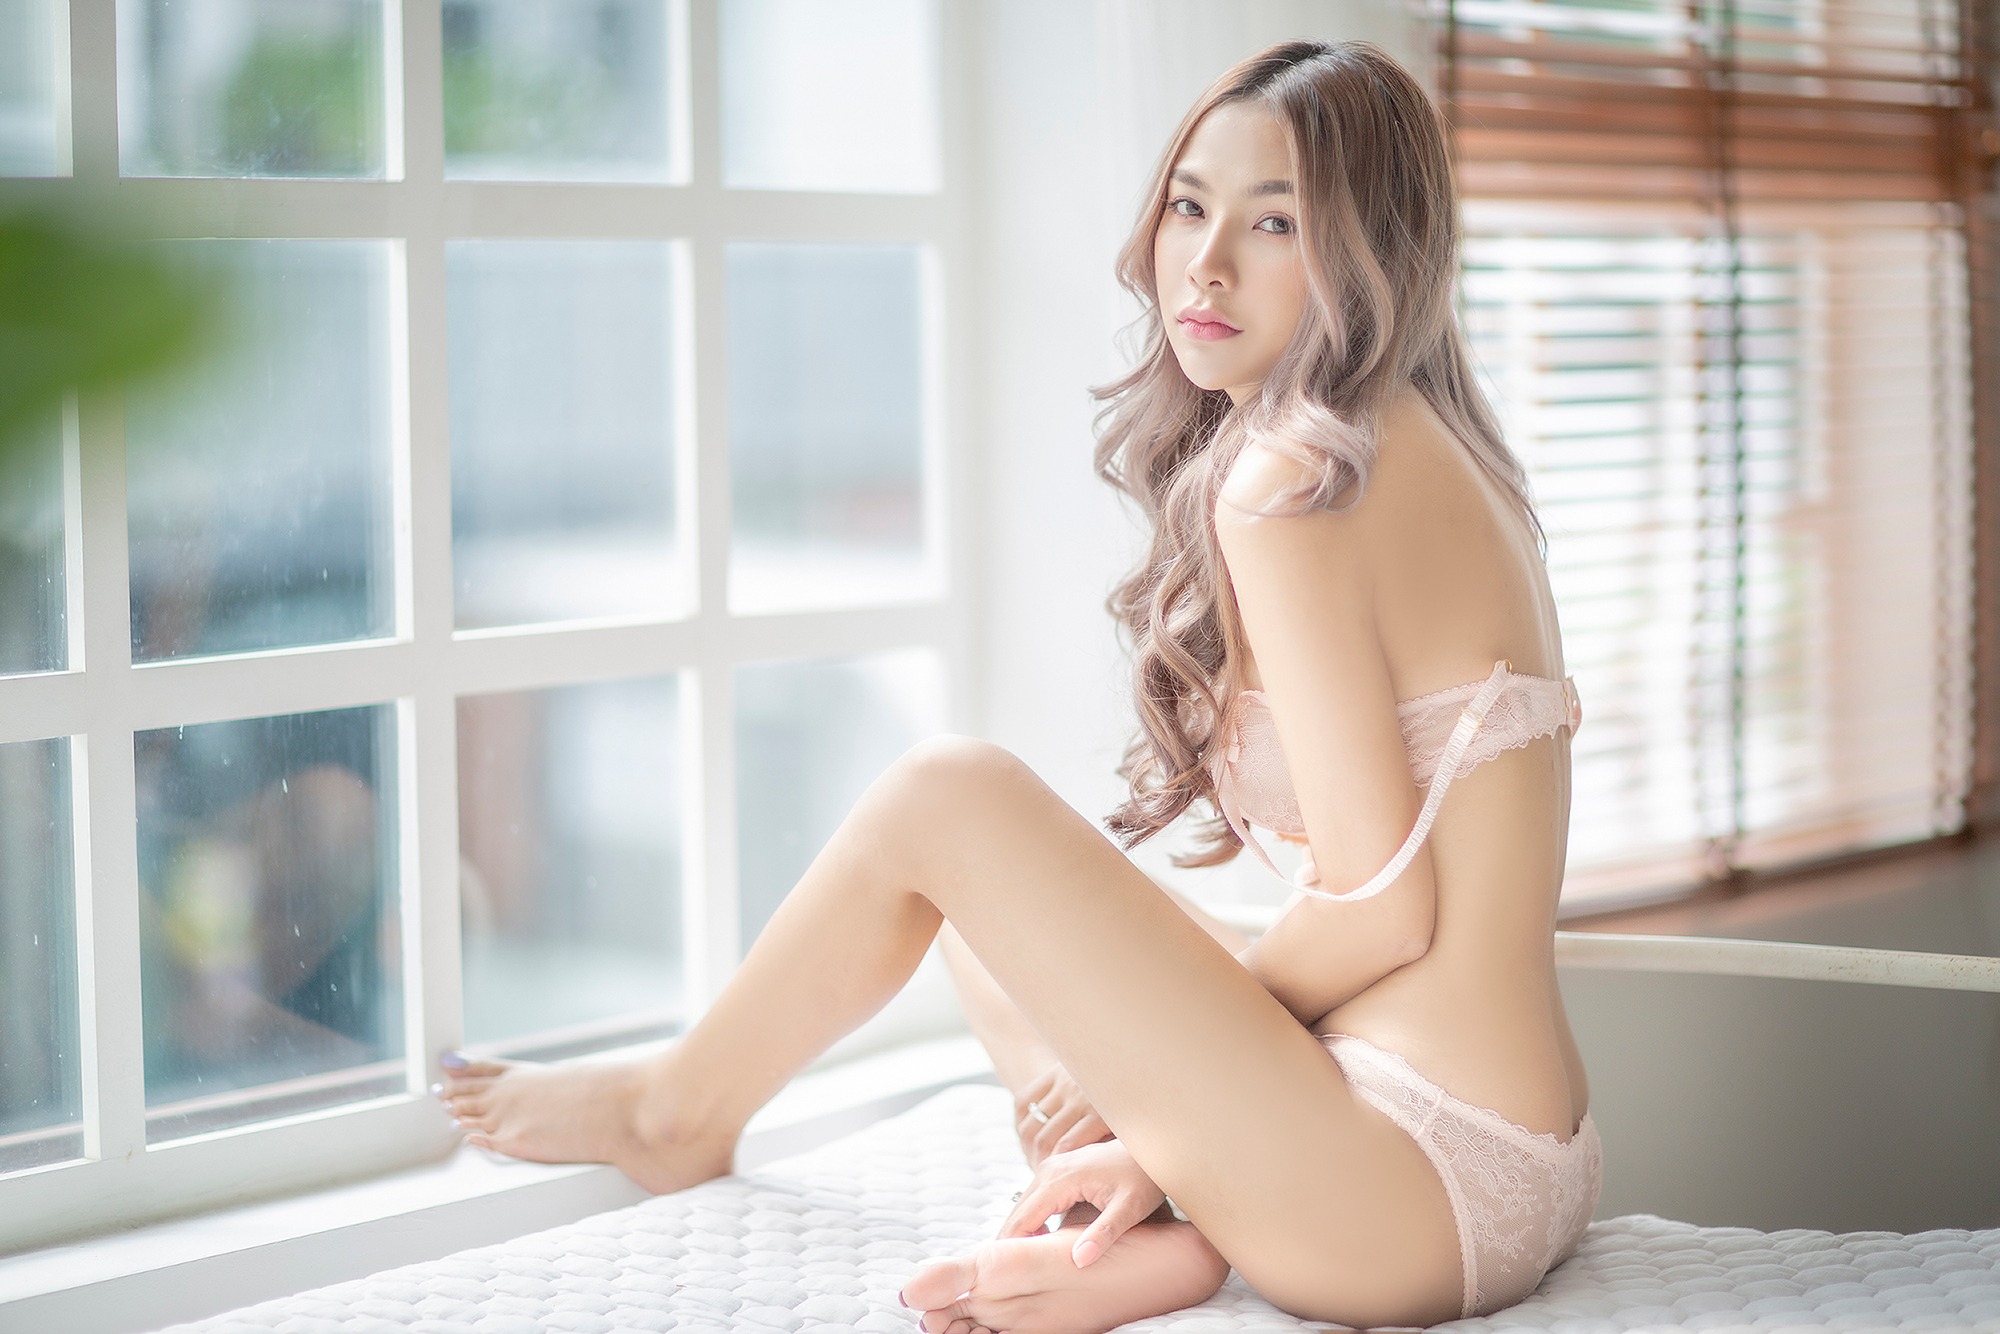
sexy, girl, girls, thai, korea, china, cute, woman, model, person, face, hair, joint, skin, hairstyle, shoulder, arm, leg, muscle, human body, flash photography, window, comfort, thigh, waist, knee, black hair, fashion model, foot, long hair, art model, human leg, lingerie, gravure idol, brown hair, flooring, barefoot, blond, happy, sitting, japanese idol, abdomen, peach, sandal, undergarment, chest, toe, fetish model, flesh, room, photo shoot, portrait photography, ankle